All the Sins of the Earth

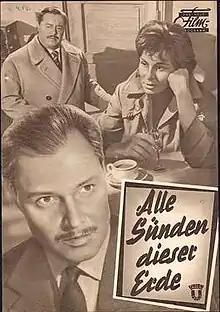

All the Sins of the Earth is a 1958 West German drama film directed by Fritz Umgelter and starring Barbara Rütting, Ivan Desny and Paul Dahlke.